Japan men's national wheelchair basketball team

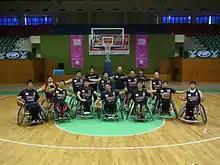
Wheelchair Basketball Asia Oceania Championship 2013

The Japan men's national wheelchair basketball team is the wheelchair basketball side that represents Japan in international competitions for men as part of the International Wheelchair Basketball Federation.